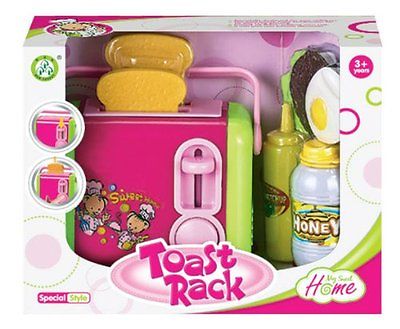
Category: toaster